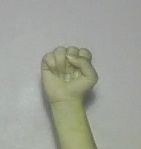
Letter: saad